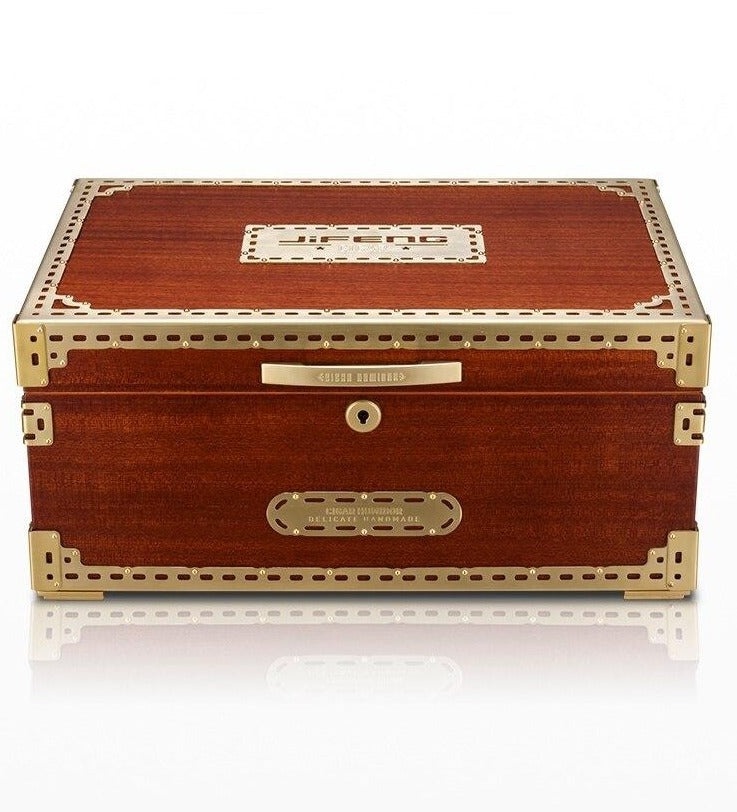
- Old Glory - Cigar Humidor
Don't look for the exceptional anymore, choose the - Old Glory - Humidor You are looking for an exceptional old humidor, a unique cellar that very few aficionados possess during their tastings. Opt for the excellence of our old style humidor. This magnificent deluxe object is handcrafted in the respect of the tradition and in a unique know-how in the world that our craftsmen is transmitted from father to son since generations. Therefore this humidor is a real collector's item (and a limited edition). In addition to being the top of the line cigar humidor, it will preserve your collection of precious cigars with unparalleled irreproachability. Materials : High quality cedar wood : good development of cigar taste / stable humidity / anti-worm Humidifier : Latest acryl polymer crystals / auto regulation of humidity level / quick adjustment Hygrometer : Synthetic hair / pre-calibre / high precision Details : High quality - limited collector's edition - Maintenance : Cloth & turpentine oil Locking system : Steel lock Capacity : 110 cigars maximum Dimensions : 35.0 x 24.5 x 16.0 cm Weight : 3,7 kg STANDARD DELIVERY OFFERED Gentleman lounge ® - The High-End Shop
Brand: Gentleman Lounge
Category: Home & Garden > Smoking Accessories > Humidors